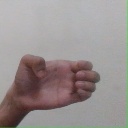
अक्षर: ख